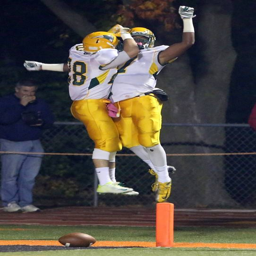
week - photos from person at football game .